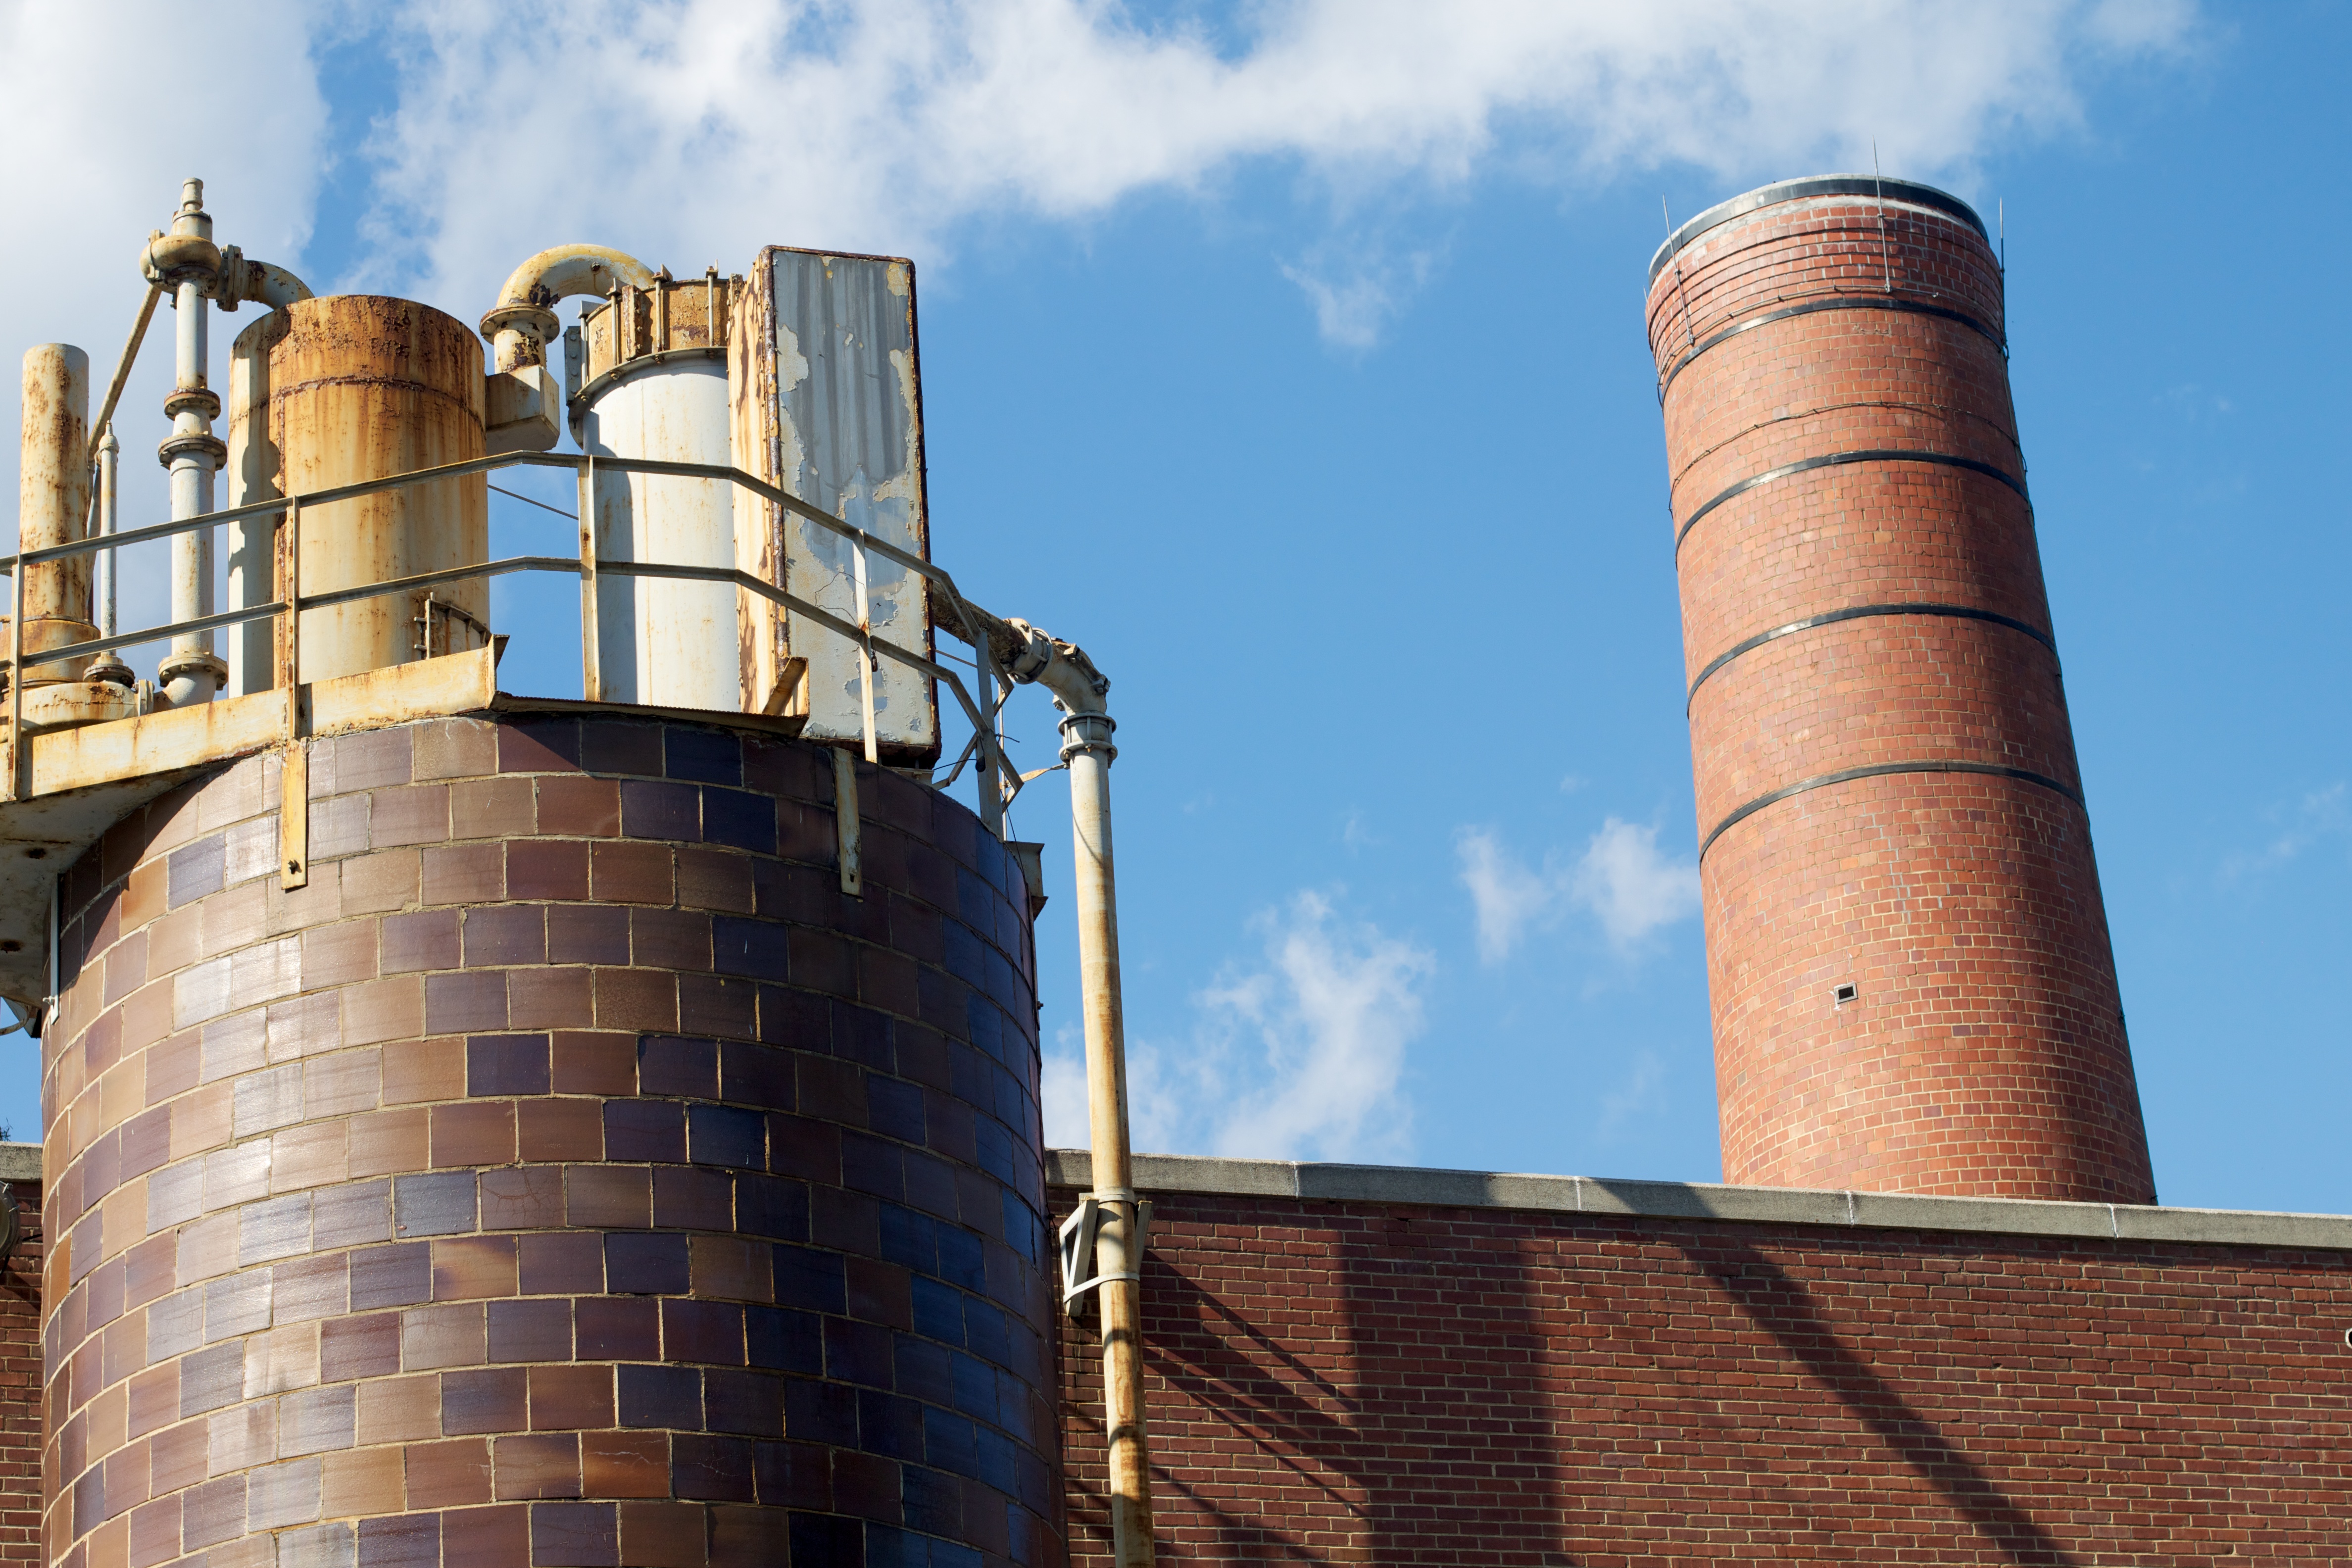
roof, tower, chimney, factory, industry, material, silo, odyssey, man made object, outdoor structure